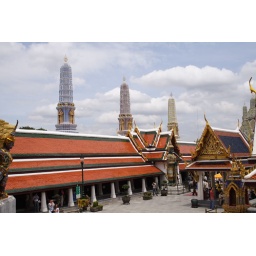
Chedis in the background of an beautifully shiny roof in Wat Phra Kaeo.